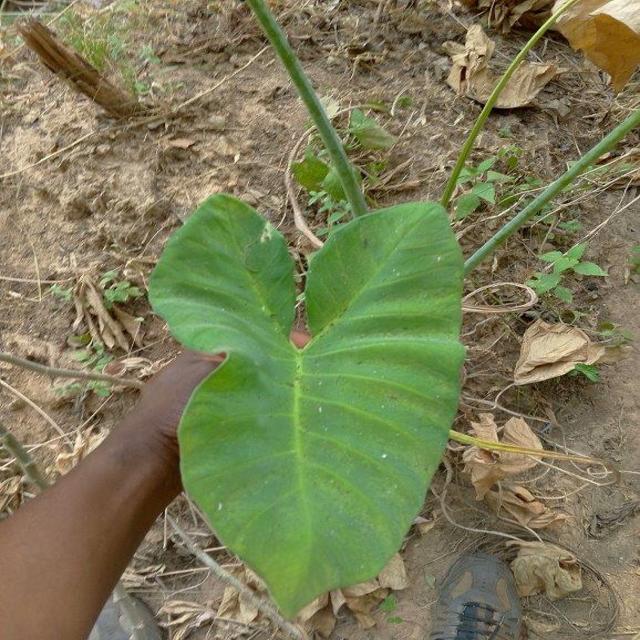
Label: Healthy